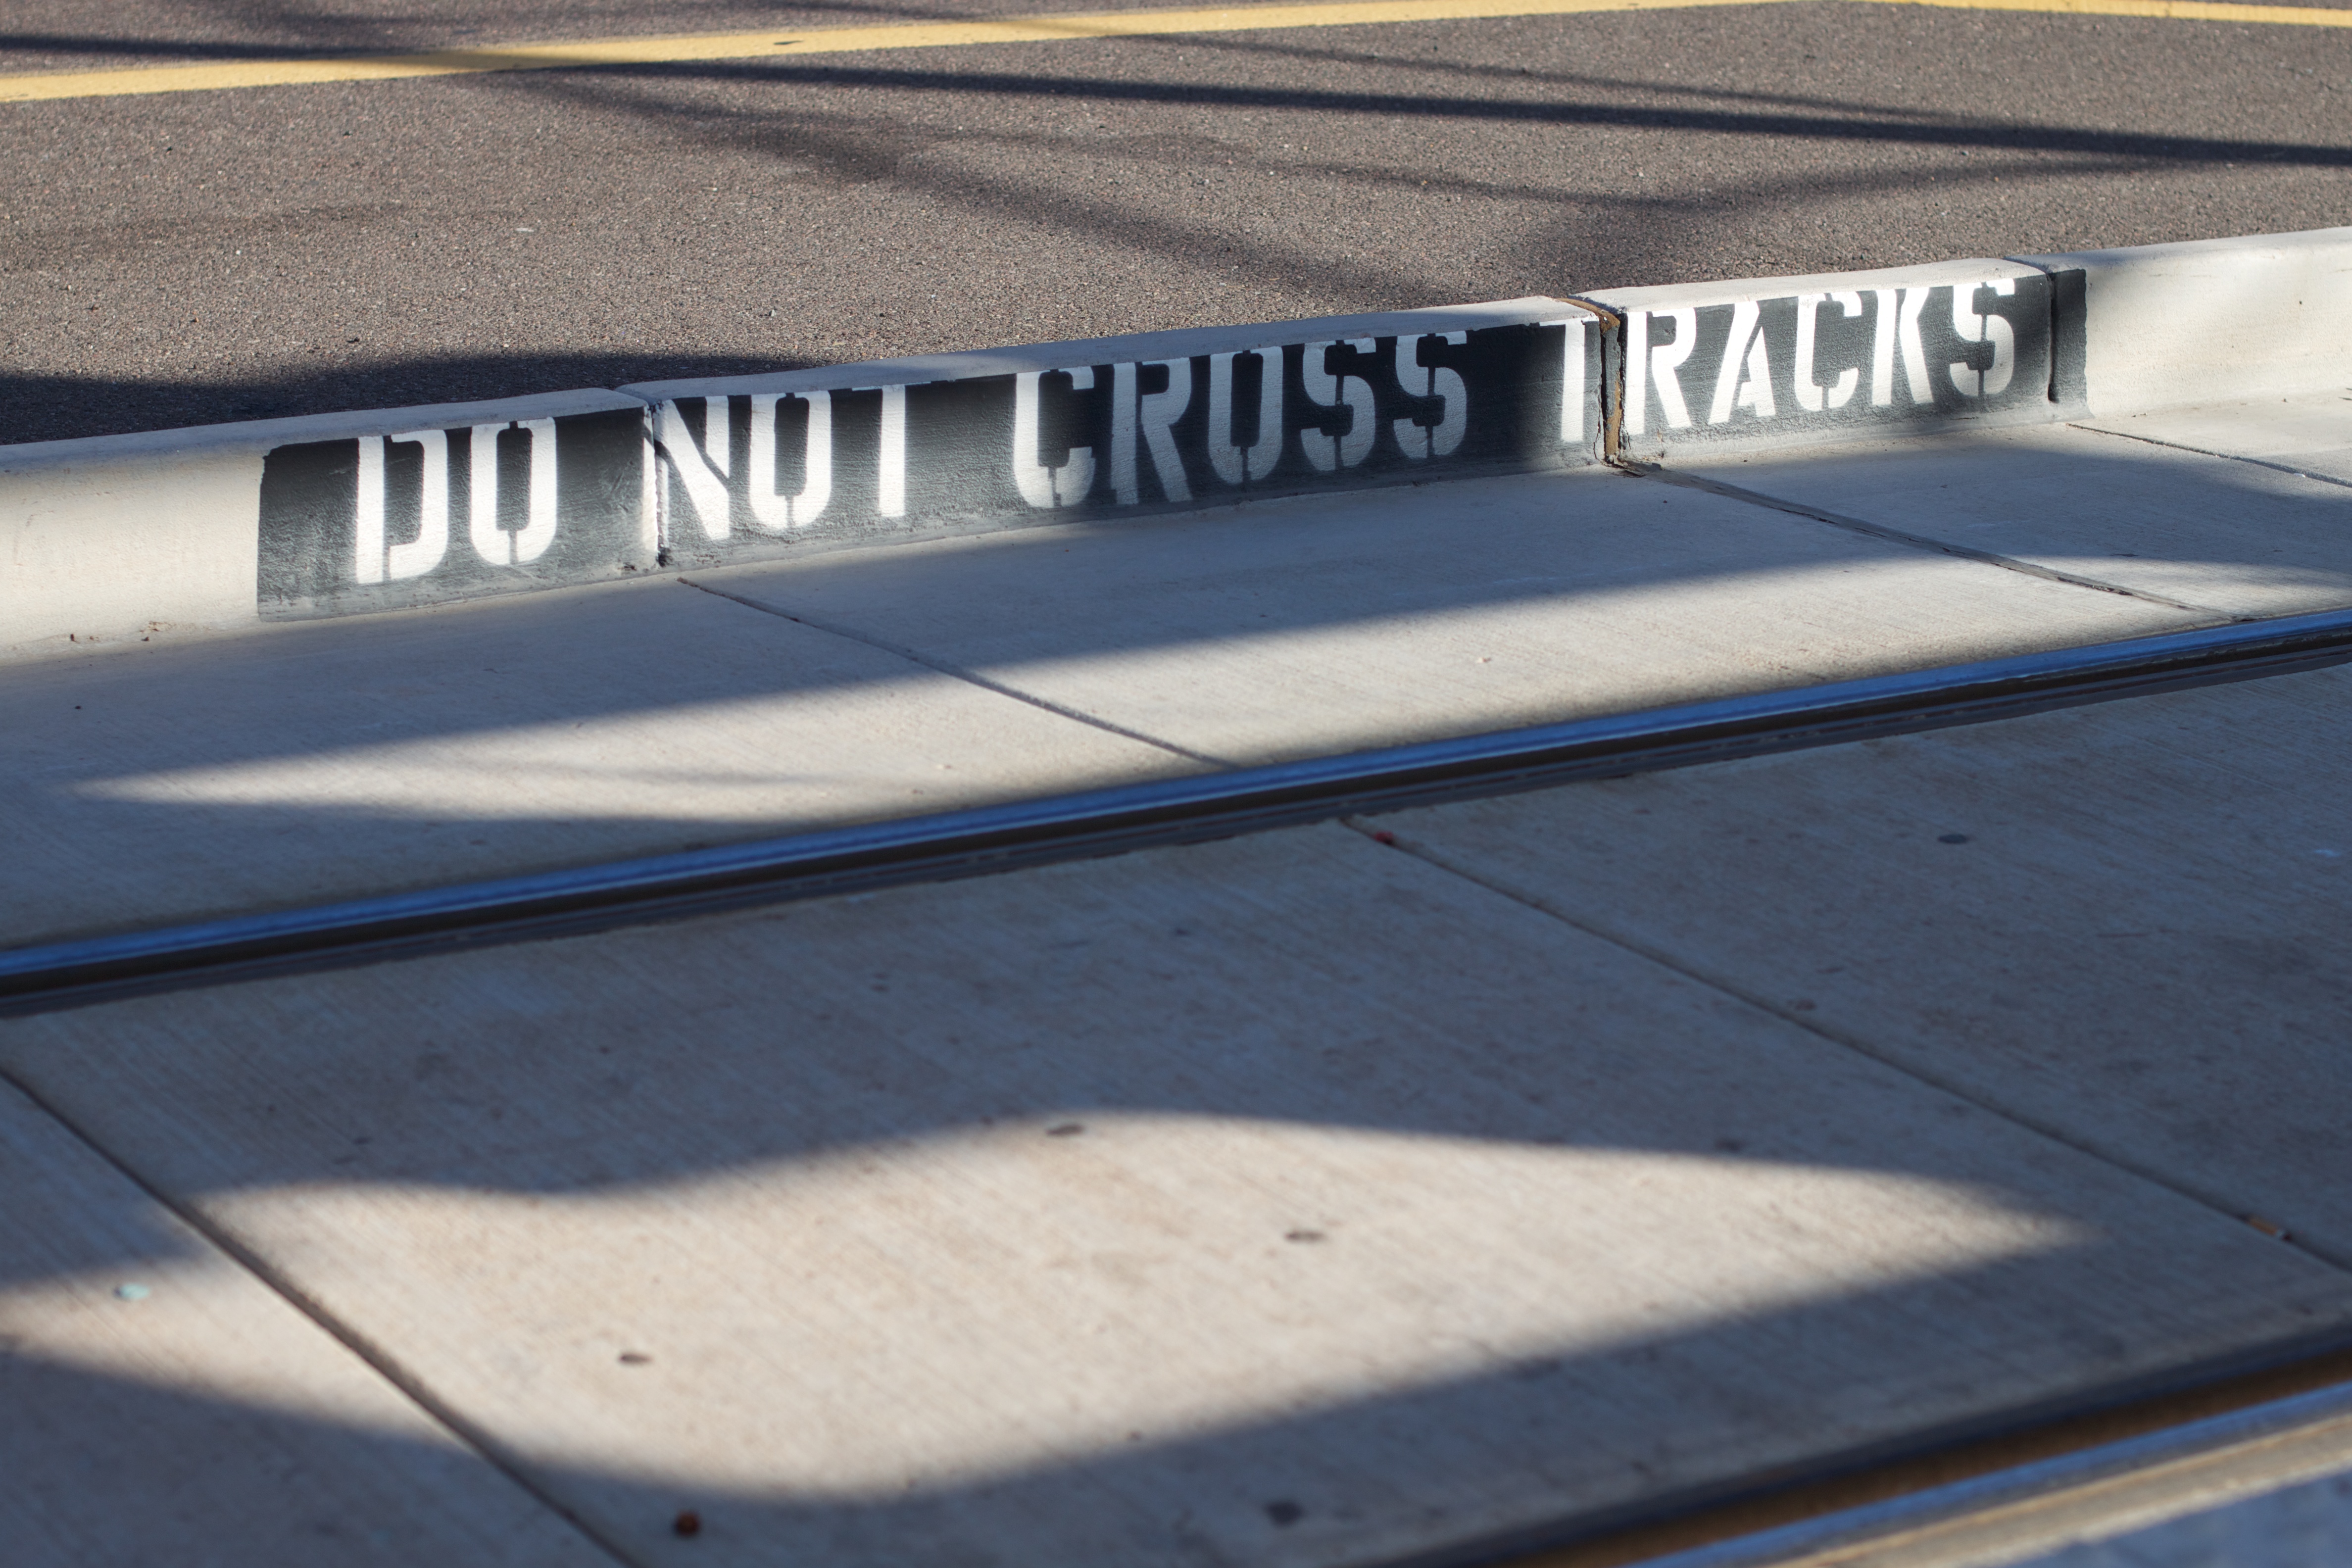
car, wheel, glass, vehicle, bumper, auto part, automotive exterior, vehicle registration plate